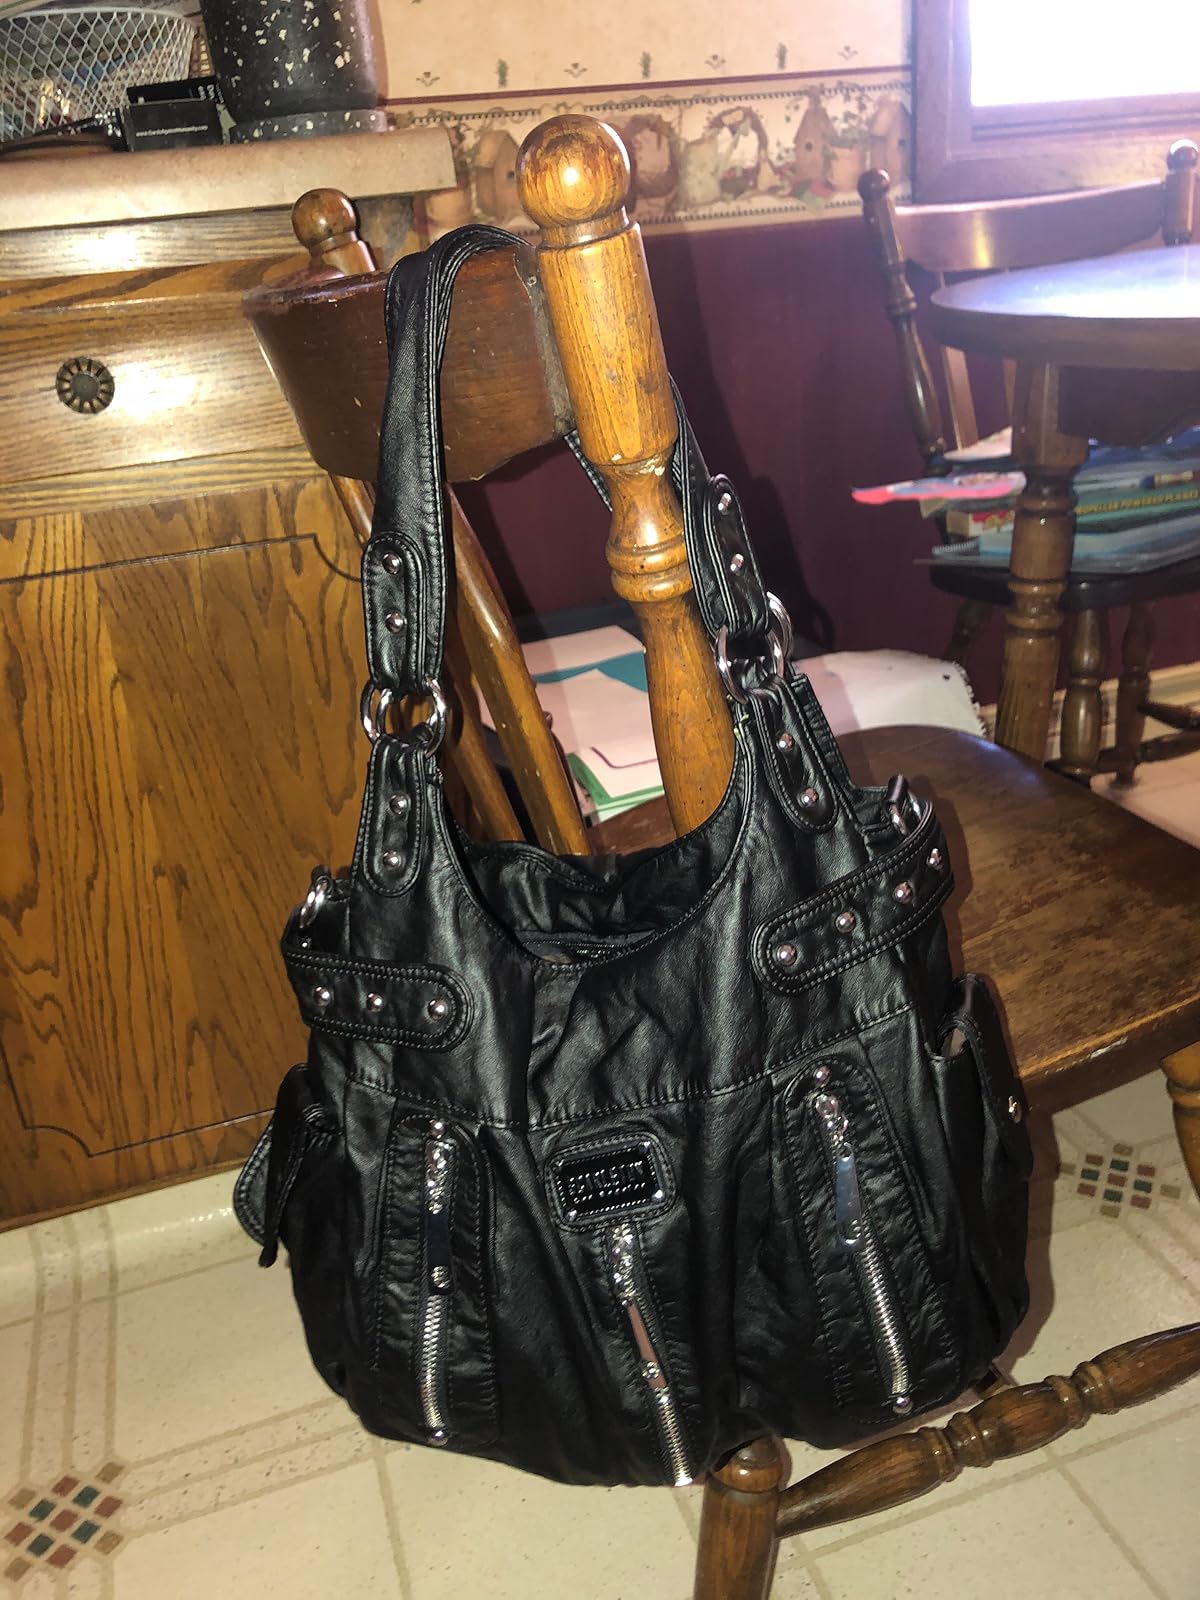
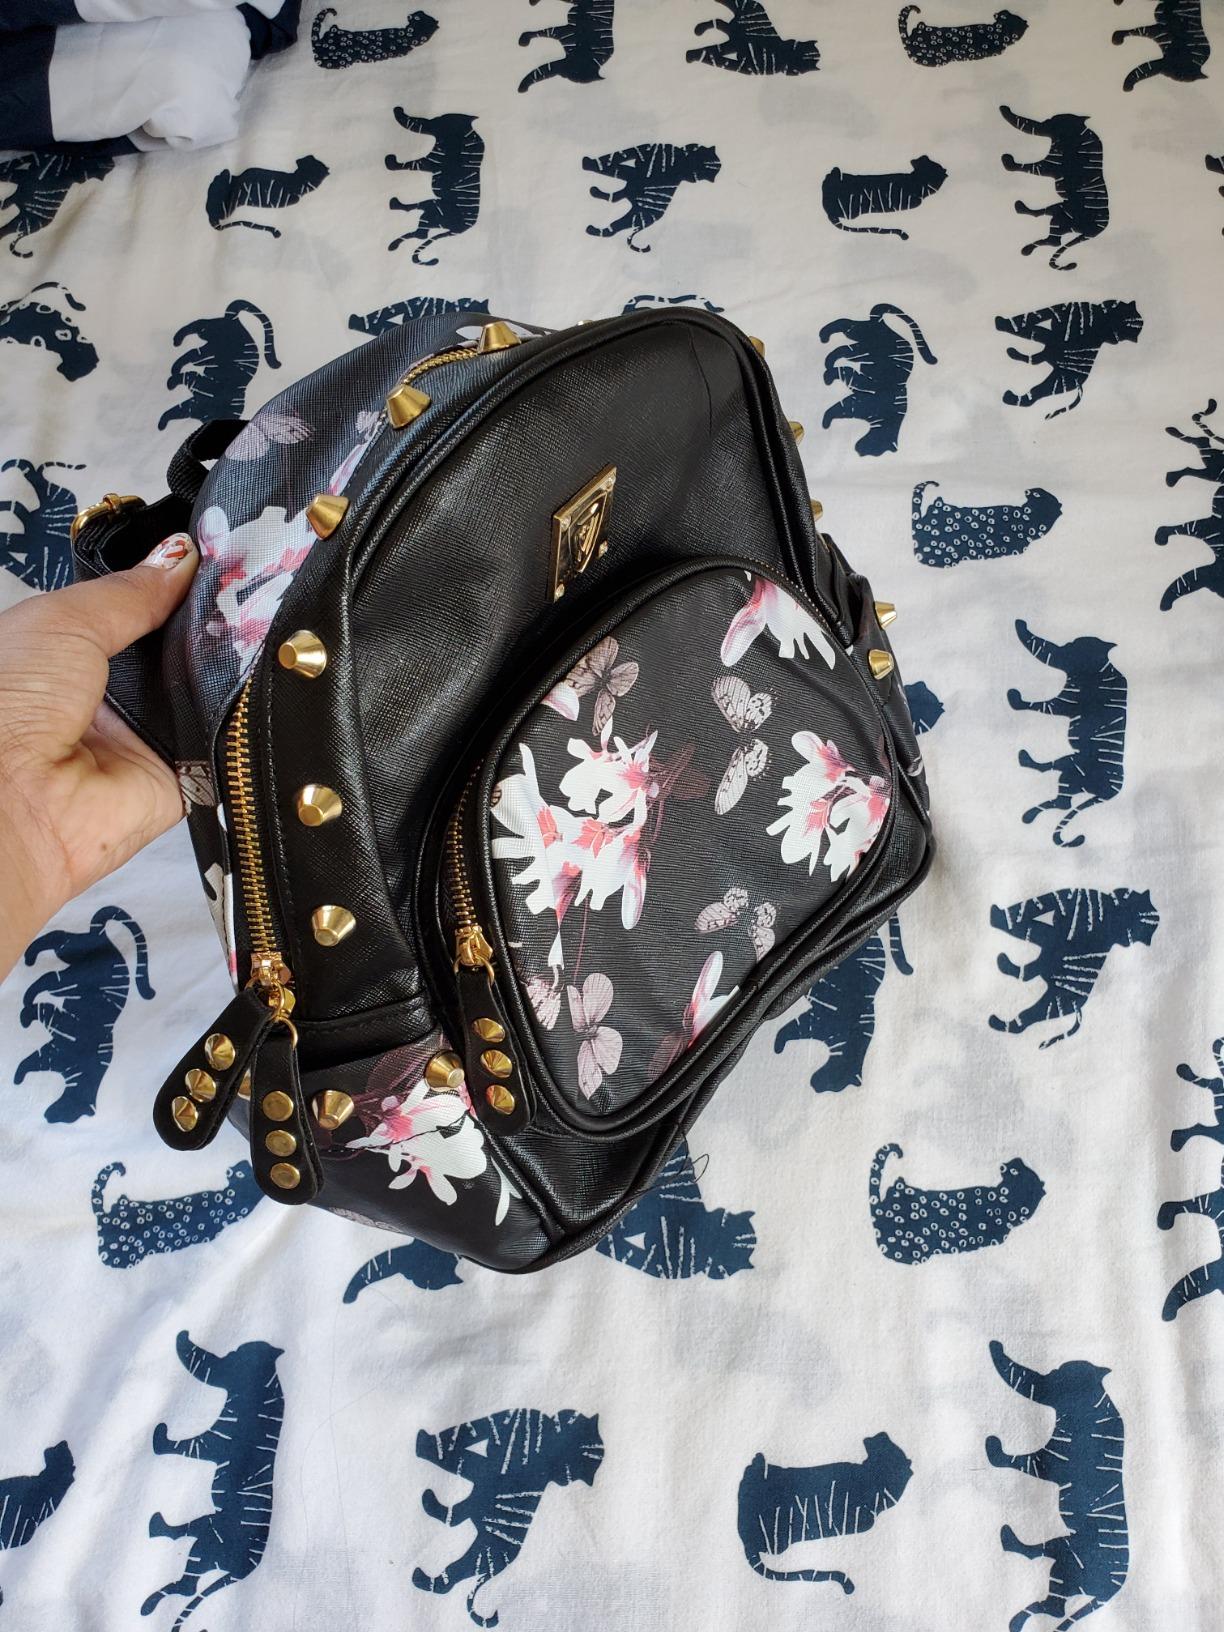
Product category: accessories_handbag
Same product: no